Uguisuzawa, Miyagi

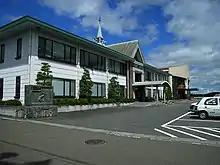
Former town office of Uguisuzawa (now Uguisuzawa Branch of the Kurihara City Office) (September 2005)

On April 1, 2005, Uguisuzawa, along with the towns of Ichihasama, Kannari, Kurikoma, Semine, Shiwahime, Takashimizu, Tsukidate and Wakayanagi, and the village of Hanayama (all from Kurihara District), were merged to create the city of Kurihara.